Cruz Bustamante

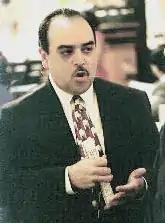
Bustamante as a member of the Assembly

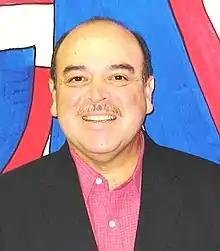
Bustamante in 2006

As a resident of Fresno, Bustamante was elected to the California State Assembly in a special election in 1993, and became the speaker of the Assembly in 1996. He was elected lieutenant governor in 1998, the first Latino elected to statewide office in California in more than 120 years. He was also the highest-ranking Hispanic officeholder in the United States until Bill Richardson became governor of New Mexico in 2003.